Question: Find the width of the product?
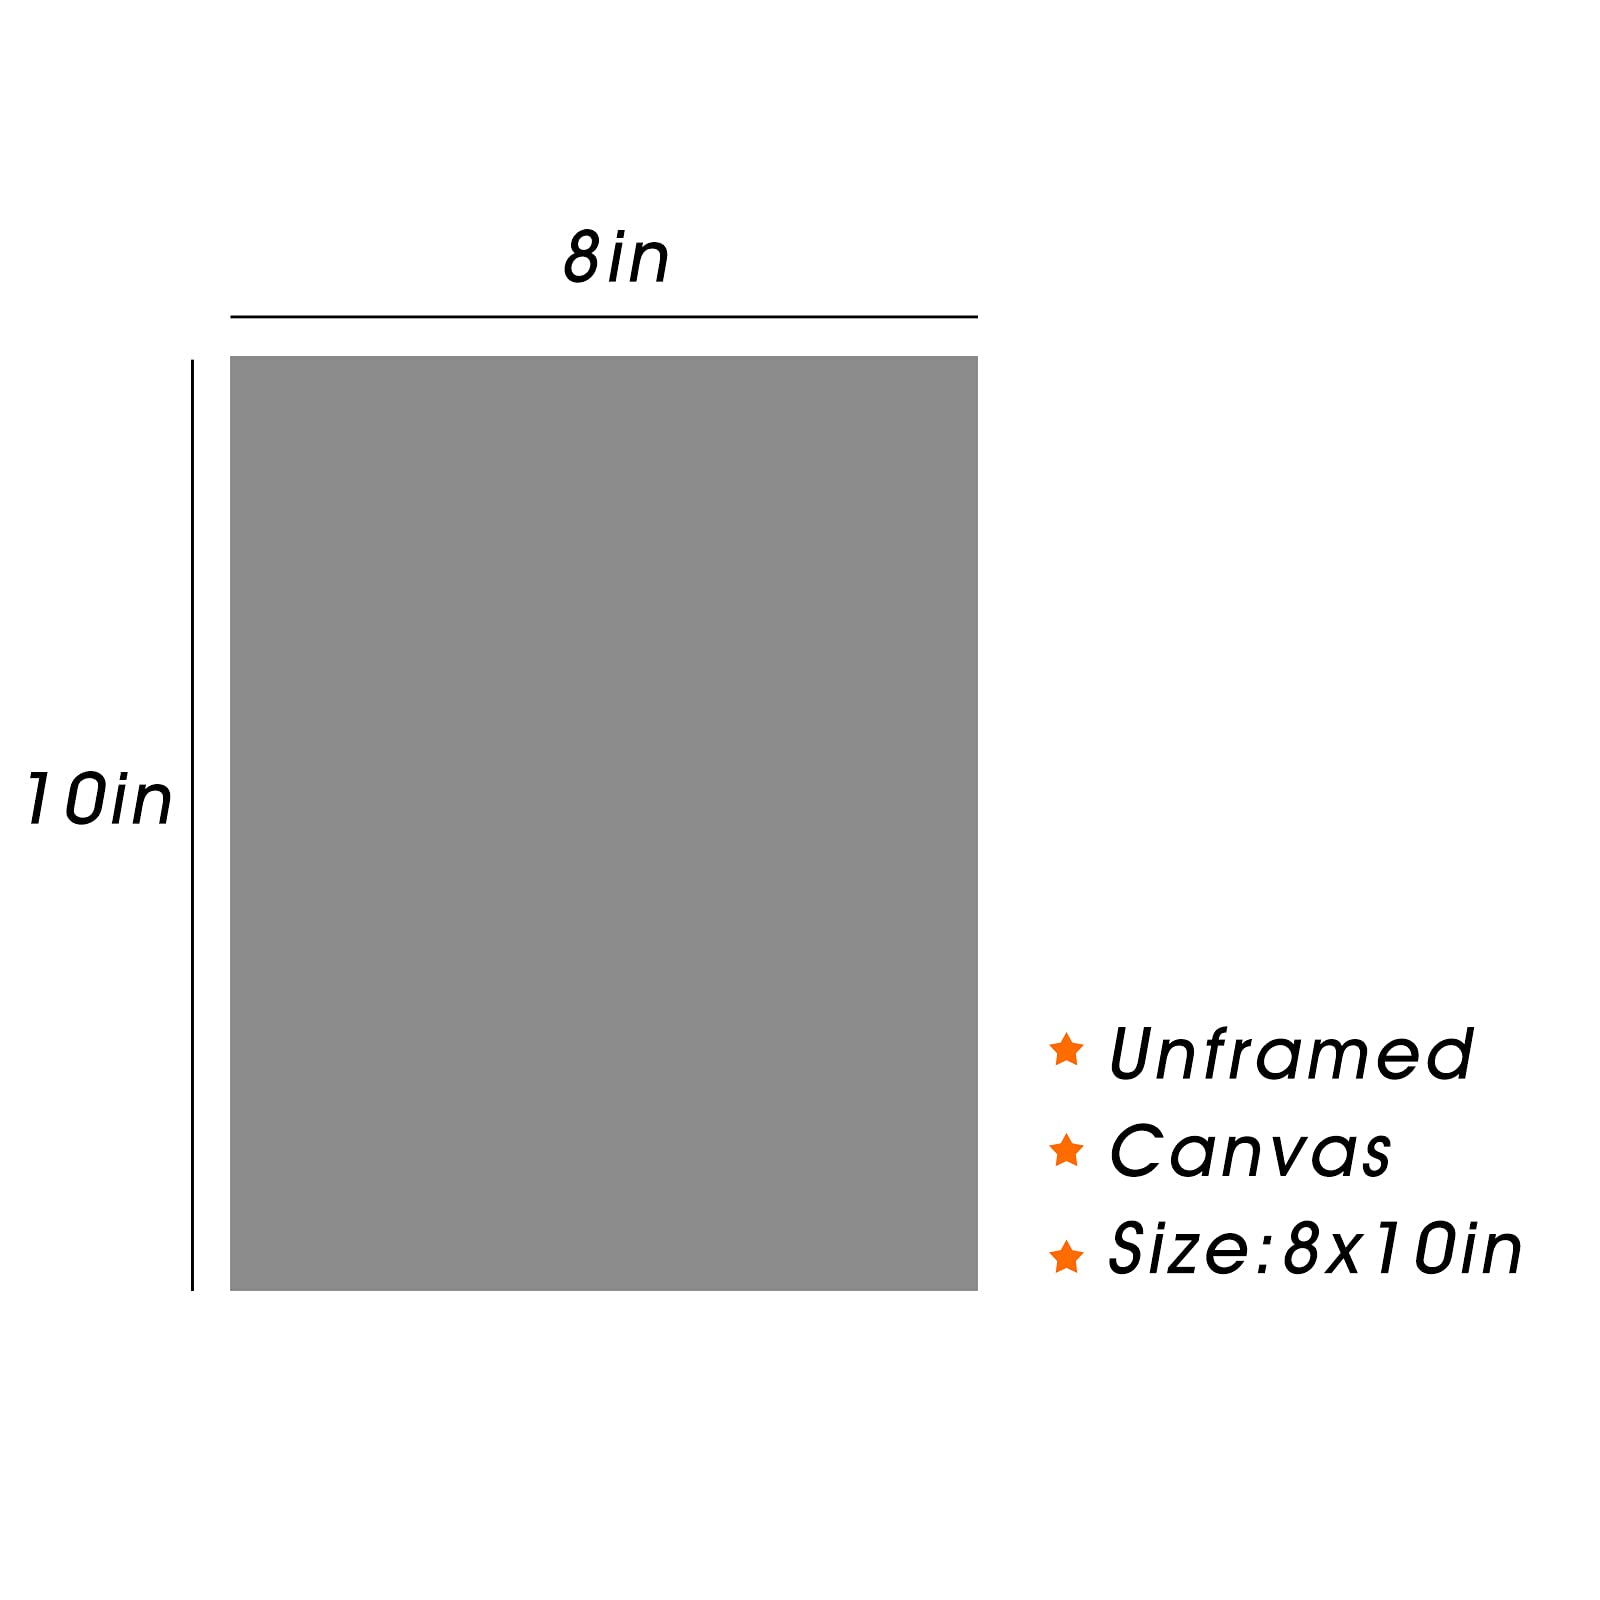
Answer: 8.0 inch